Hassan Farhangi

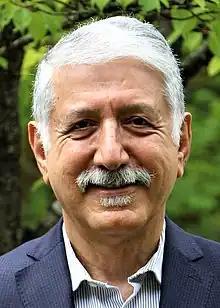
Hassan Farhangi, receiving Top Educator Award, June 2022, Vancouver, BC, Canada

Hassan Farhangi (born in Tehran, Iran) is Professor Emeritus at BCIT School of Energy and Retired Director of Smart Microgrid Applied Research Team (SMART) at the British Columbia Institute of Technology (BCIT) in Burnaby, Canada, and an adjunct professor at the School of Engineering Science at Simon Fraser University. He is known for his pioneering work in the design and development of Canada's first Smart Microgrid on Burnaby Campus of British Columbia Institute of Technology from 2007 onwards, as well as for establishing and leading an NSERC Pan-Canadian Strategic Research Network in Smart Microgrids, consisting of a large number of research-intensive universities (NSMG-Net) in Canada from 2010 to 2016, which trained hundreds of graduate students and published numerous peer-reviewed research papers. Dr. Farhangi retired from his academic and research appointment at British Columbia Institute of Technology (BCIT) in Sept 2022 to pursue his personal research interests.